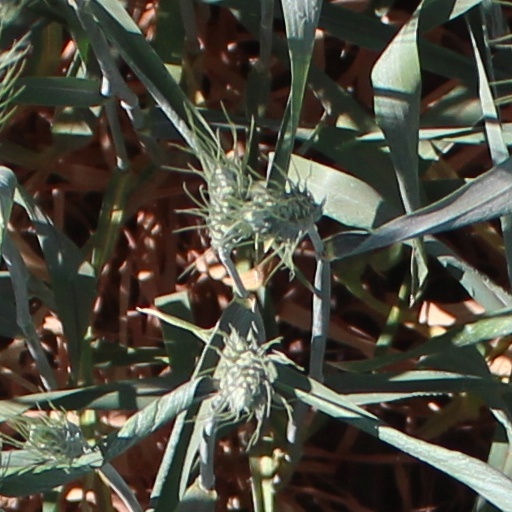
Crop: wheat